Soviet art

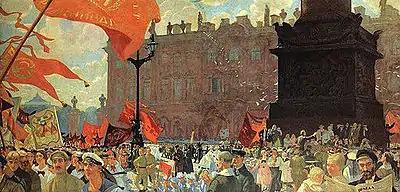
Boris Kustodiev, "Celebration Marking the Opening of the 2nd Congress of the Comintern on Uritsky Square in Petrograd, 19 June 1920", 1921

During the 1920s, there was intense ideological competition between different artistic groupings striving to determine the forms and directions in which Soviet art would develop, seeking to occupy key posts in cultural institutions and to win the favor and support of the authorities.